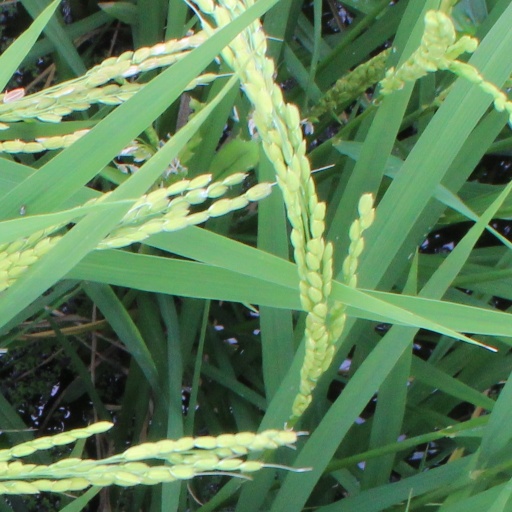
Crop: rice